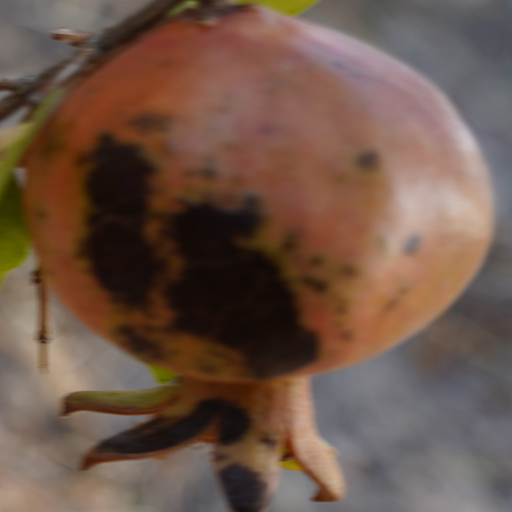
Label: Colletotrichum spp